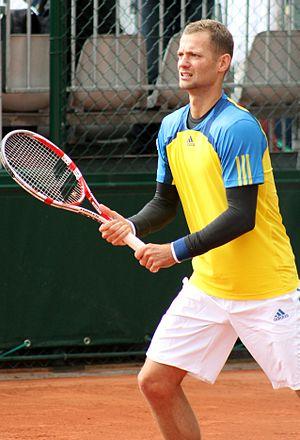
Mariusz Fyrstenberg, né le 8 juillet 1980 à Varsovie, est un joueur de tennis polonais, professionnel de 2001 à 2017.